Tyrone Watson

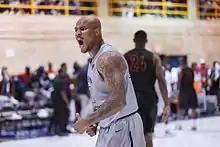

Tyrone Watson (born July 12, 1990) is a Canadian professional basketball player for the St. John's Edge of the National Basketball League of Canada (NBL). He attended New Mexico State University, where he represented the Aggies, and has competed with the Canadian youth national team in the past. Following graduation, Watson played a season with the Halifax Rainmen in the NBL Canada and, following a suspension, returned to the league with the Orangeville A's.